List of A Certain Magical Index chapters

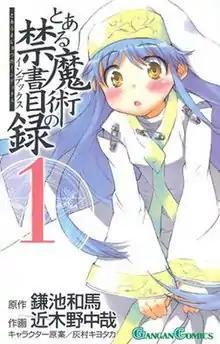
The cover of the first volume of "A Certain Magical Index" published by Square Enix in Japan on November 10, 2007

A Certain Magical Index is a light novel series written by Kazuma Kamachi and illustrated by Kiyotaka Haimura, which was adapted into a manga series written by Kamachi and illustrated by Chuya Kogino. The manga was serialized in the "Monthly Shōnen Gangan" magazine by Square Enix since April 12, 2007, and had its first "tankōbon" volume published in Japan by Square Enix under their Gangan Comics imprint on November 10. , a total of 32 volumes have been published in Japan. Yen Press licensed the manga for English publication in North America on October 10, 2014, and published the first volume on May 19, 2015.